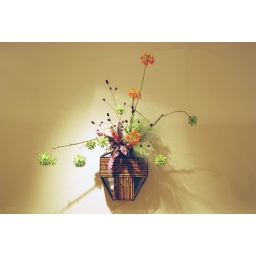
Ikebana Ohara in a bamboo basket with exotic flowers en fruits